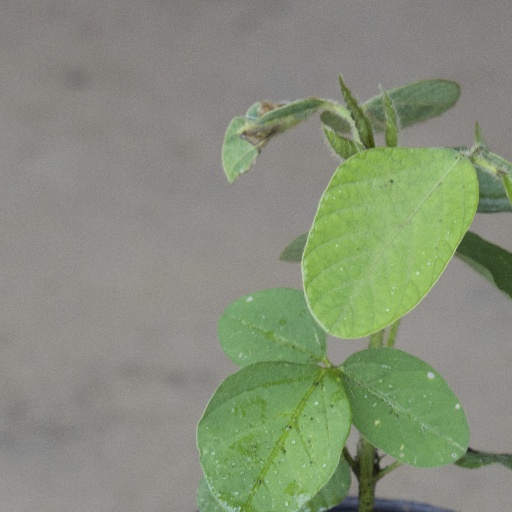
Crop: soybean